Sainte-Anne River (Beaupré)

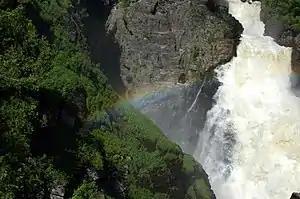
Canyon Sainte-Anne on Sainte-Anne-du-Nord River

Sainte-Anne River or Sainte-Anne du Nord River is a tributary of the northwest shore of the Saint Lawrence River where it flows at the height of Beaupré. This river flows in Capitale-Nationale, in the province of Quebec, Canada. The river passes through Canyon Sainte-Anne before joining the Saint Lawrence River at Beaupré.